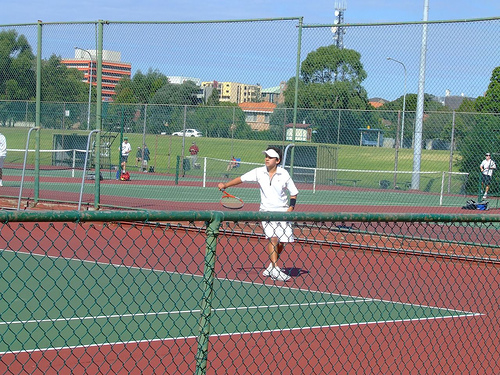
user: Given an image and a question. Answer the question in a short answer. Question: Is he getting ready to hit the ball or is that a follow through? Short Answer:
assistant: hit